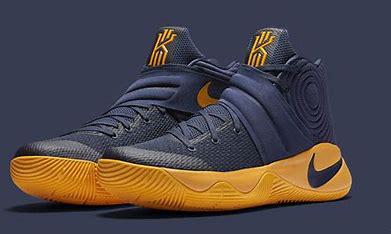
Brand: Nike
Model: Kyrie 2